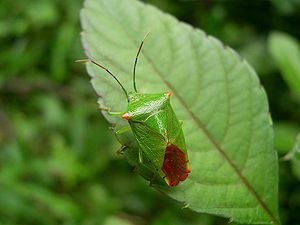
Tæger
Grøn bredtæge, Palomena prasina
Grøn bredtæge, Palomena prasina
Tæger er en gruppe af næbmundede insekter med cirka 40.000 forskellige arter, hvoraf der findes ca. 500 i Danmark. Blandt lægfolk bruges betegnelsen 'tæge' også ofte om skovflåter, hvilket dog er ukorrekt, da skovflåter er mider.